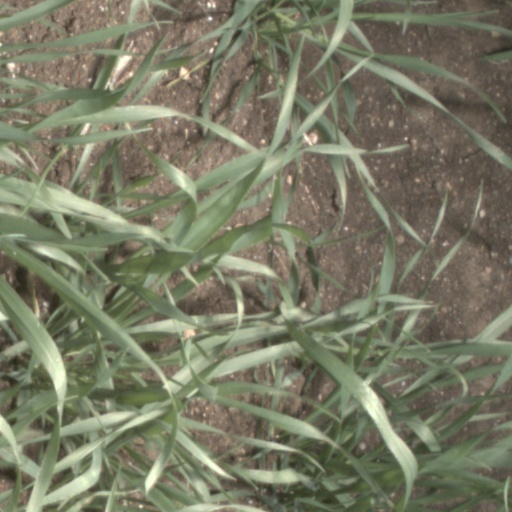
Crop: wheat